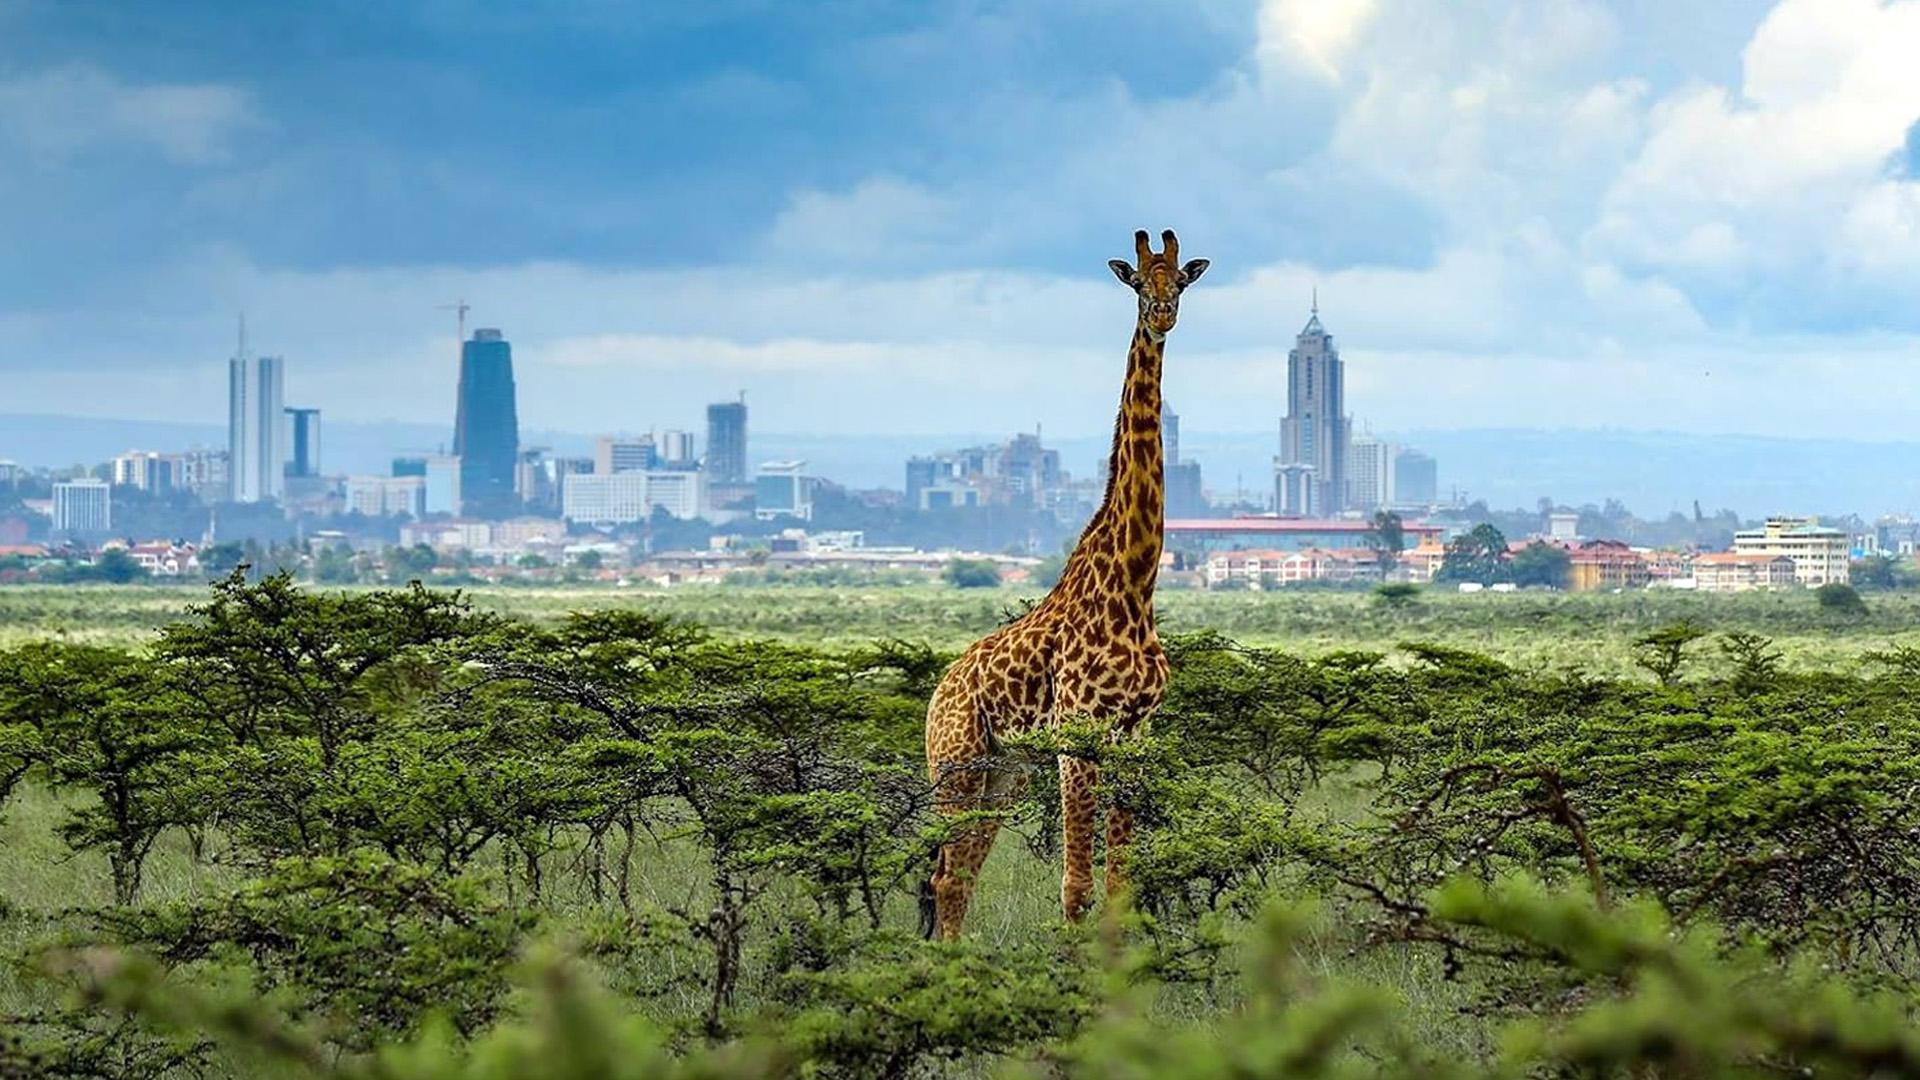
Mbegu za mazao zikiwa zimehifadhiwa vizuri katika pakiti iliyotengenezwa kwa kutumia plastiki, ili zisiharibike kukiwa na jina la mbegu hizo limeandikwa kwenye pakiti hiyo, pamoja na picha ya mazao pindi yatakapokua.